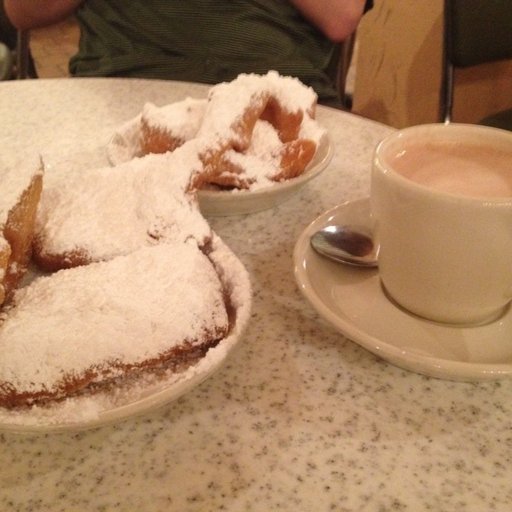
Label: beignets